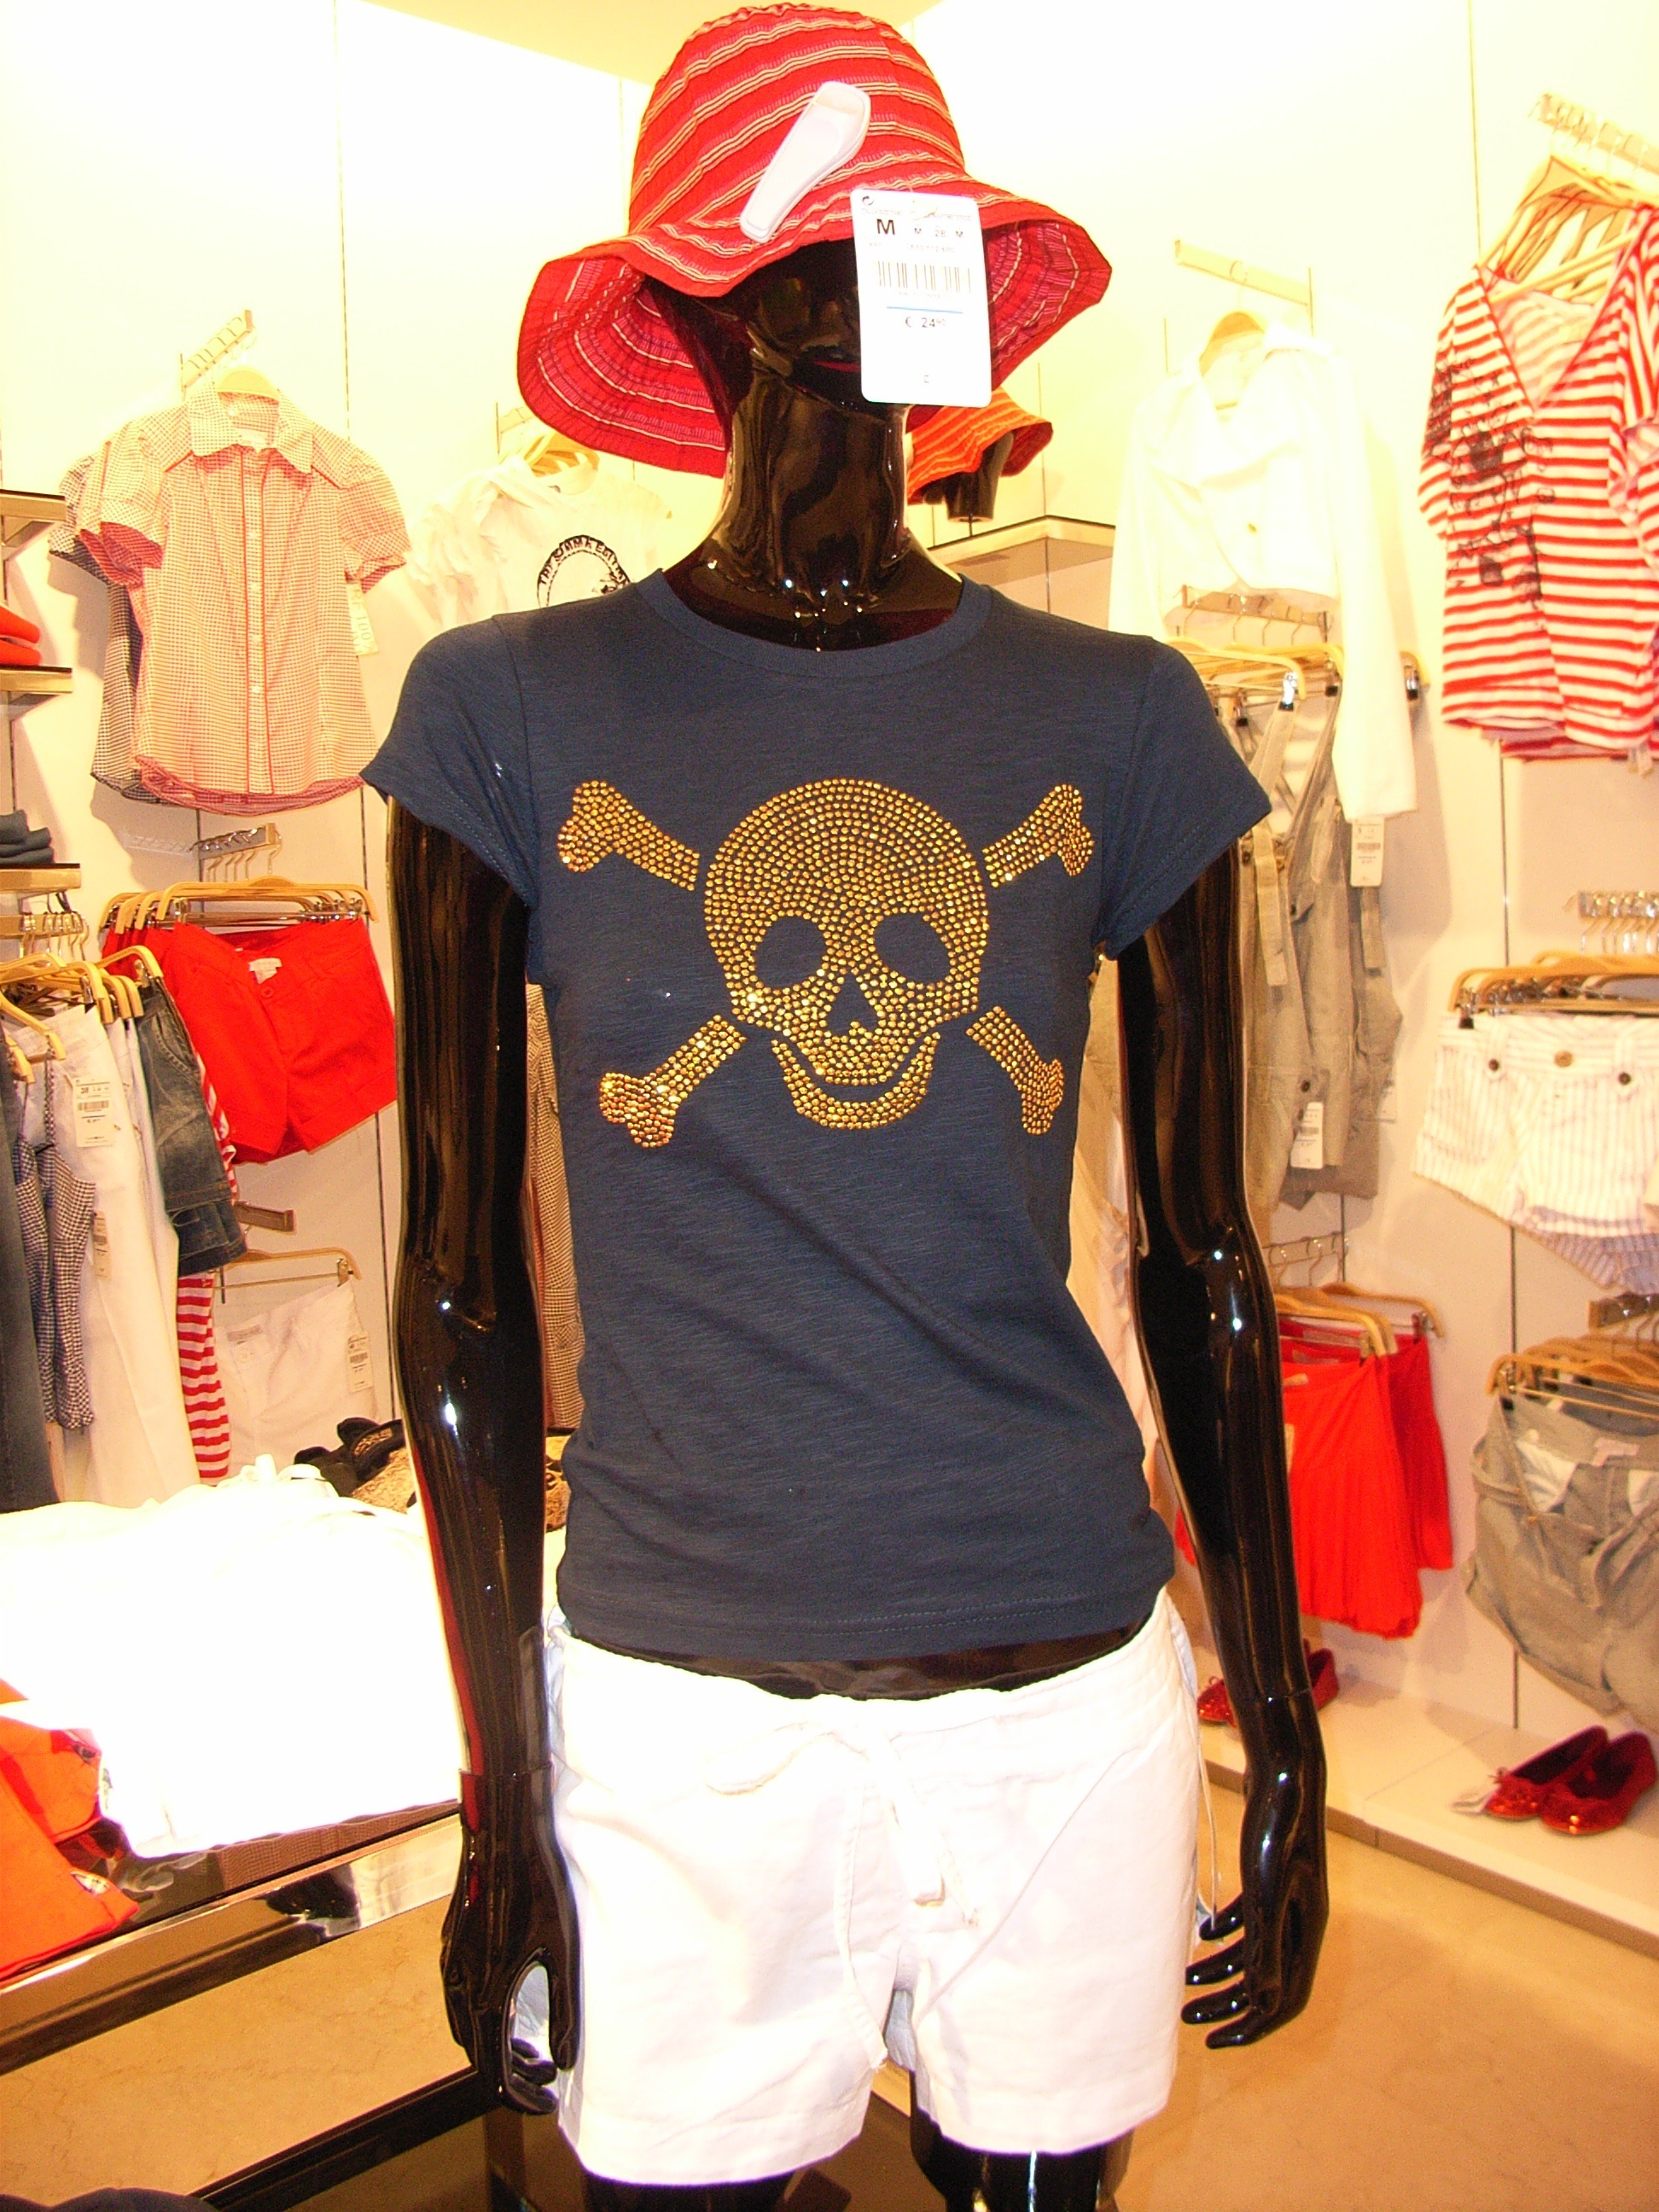
window, decoration, spring, red, fashion, clothing, outerwear, dressed up, doll, costume, display dummy, skull and crossbones, t shirt